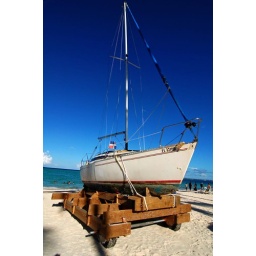
A boat I found outside the water in Soles Beach.